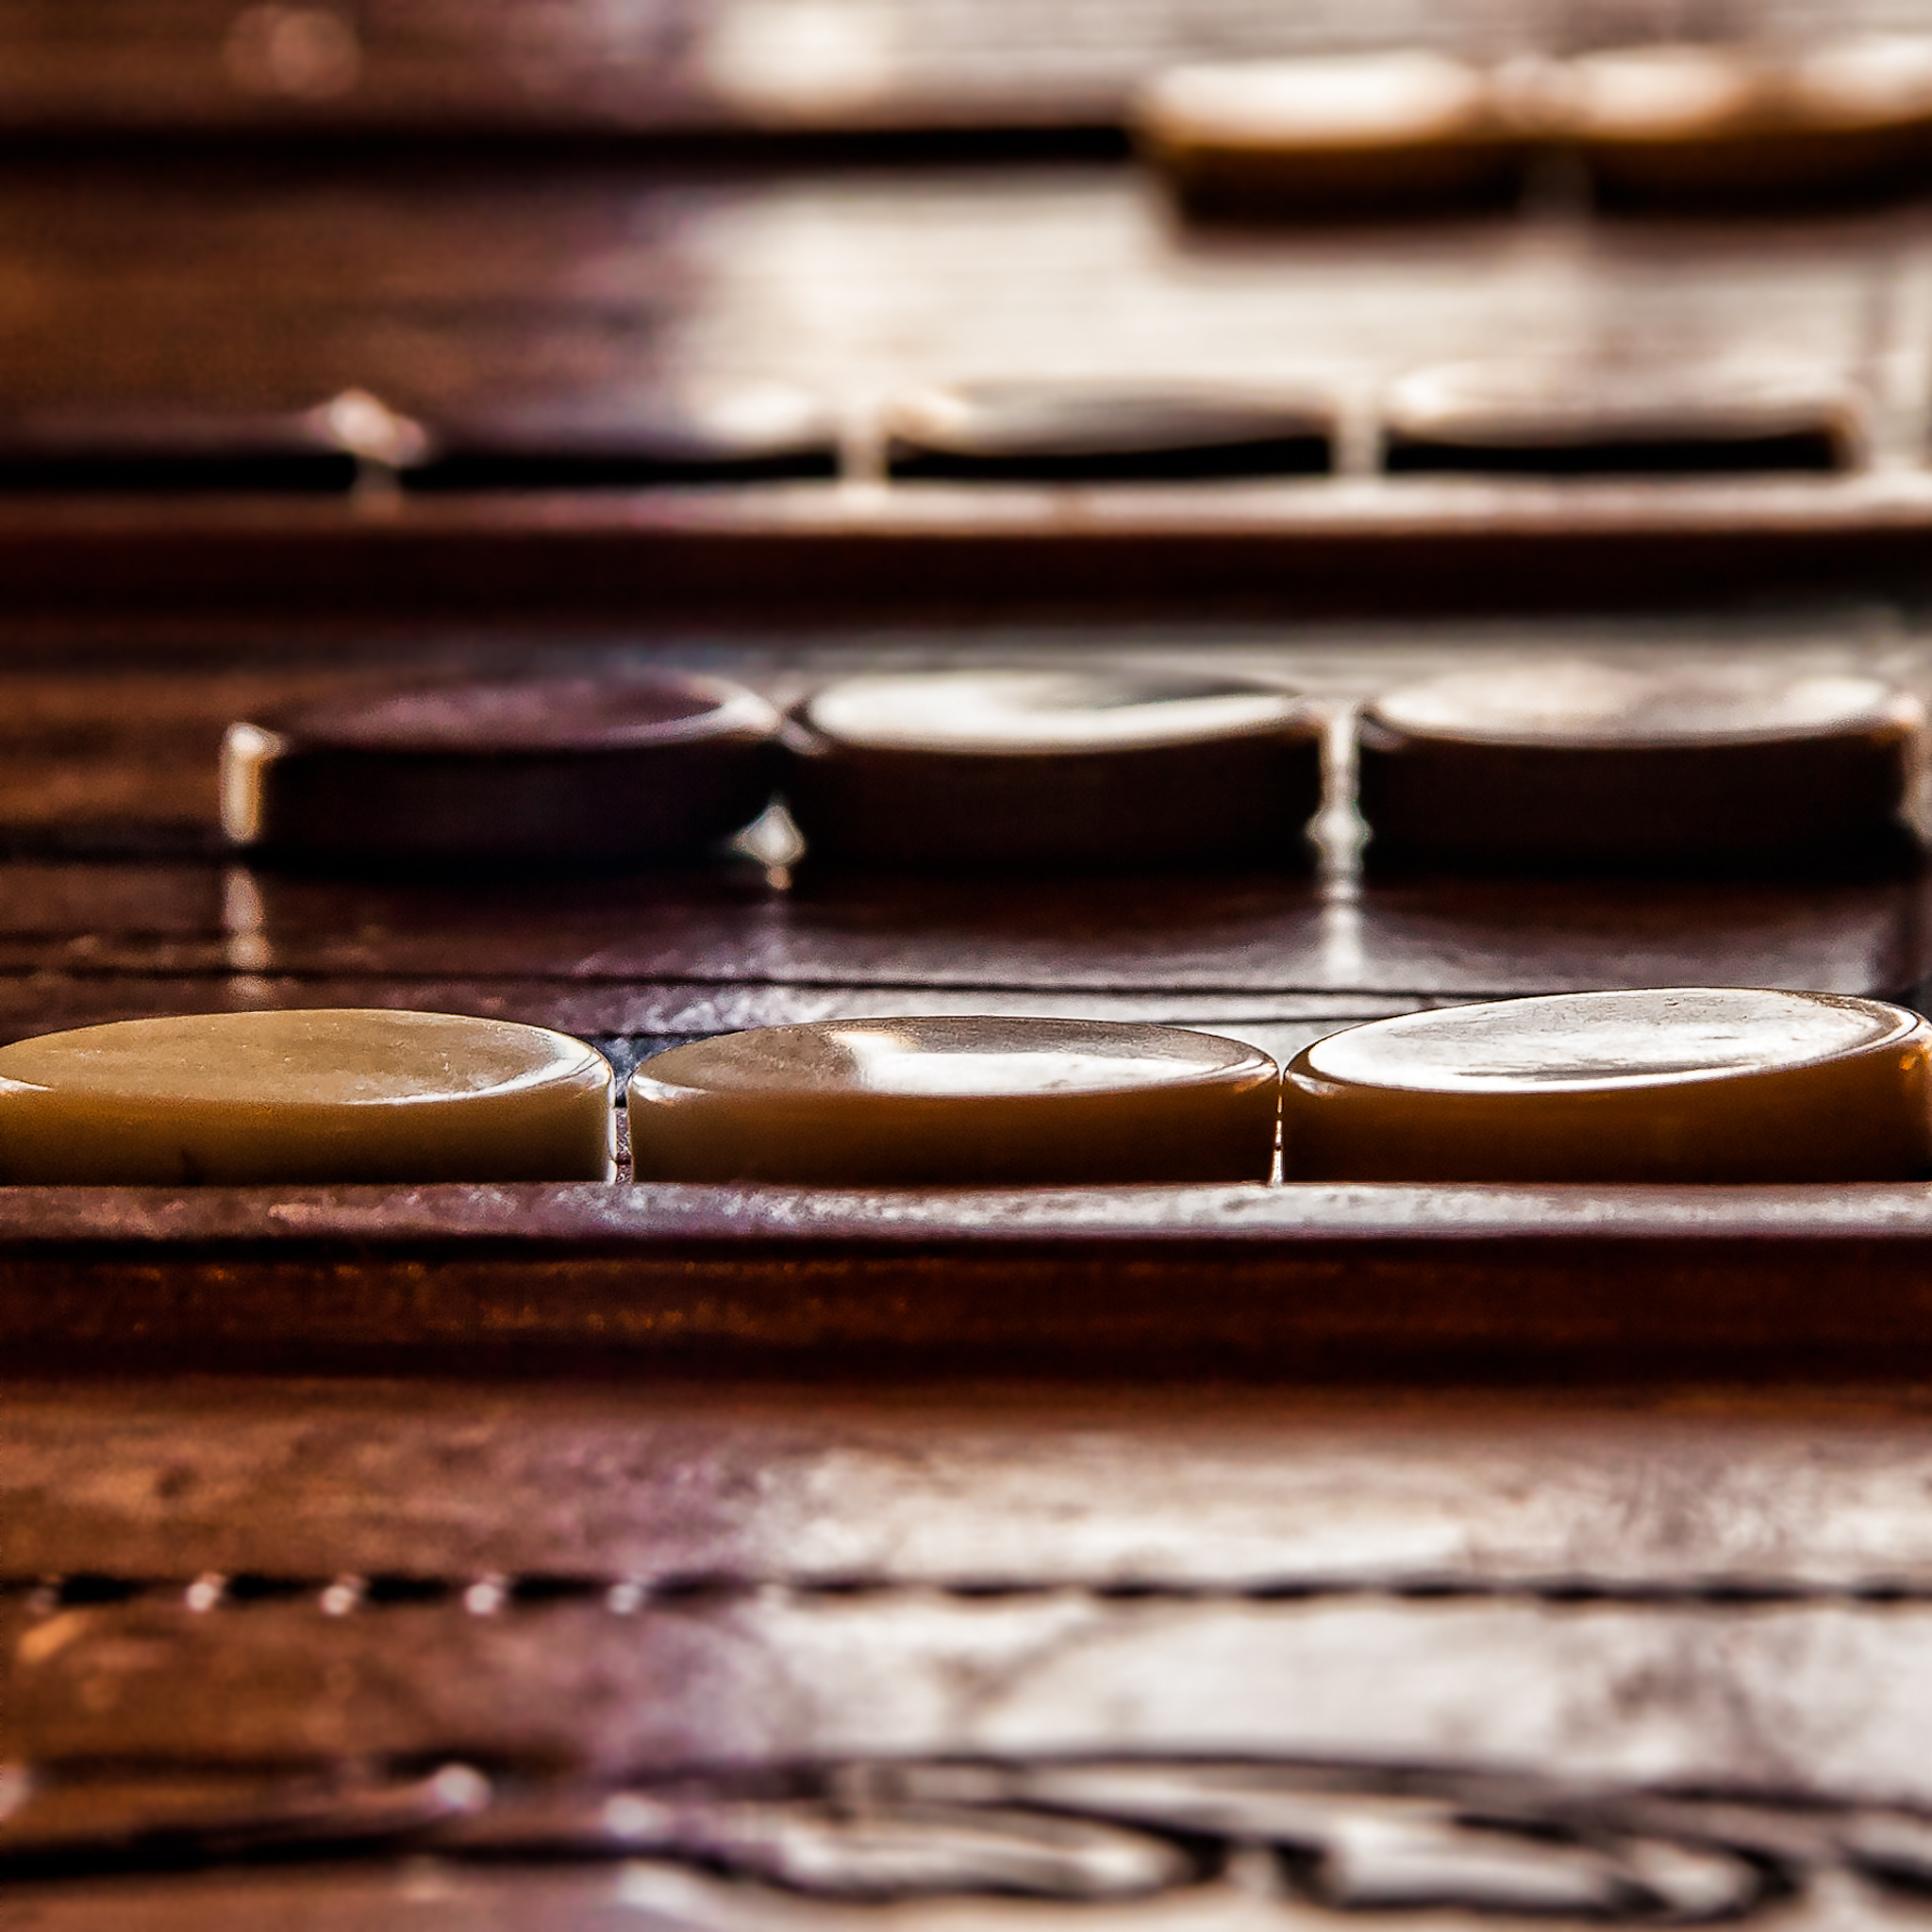
wood, leather, photography, game, old, color, macro, brown, object, close up, shape, boardgame, backgammon, pieces, macro photography